Pennsylvania

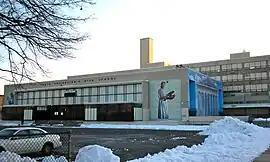
South Philadelphia High School on Broad Street in South Philadelphia in February 2010

Pennsylvania has a bicameral legislature that was established in the Pennsylvania Constitution, which was ratified in 1790. The original Frame of Government of William Penn had a unicameral legislature. The General Assembly includes 50 senators and 203 representatives. Kim L. Ward is currently president pro tempore of the State Senate, Joe Pittman the majority leader, and Jay Costa the minority leader. Joanna McClinton is speaker of the House of Representatives, with Matthew Bradford as majority leader and Bryan Cutler as minority leader. As of 2025, the Republicans hold the majority in the State Senate (27–23) and the Democrats in the State House (102–101). Pennsylvania is one of four states that currently have divided party control of the state legislature.